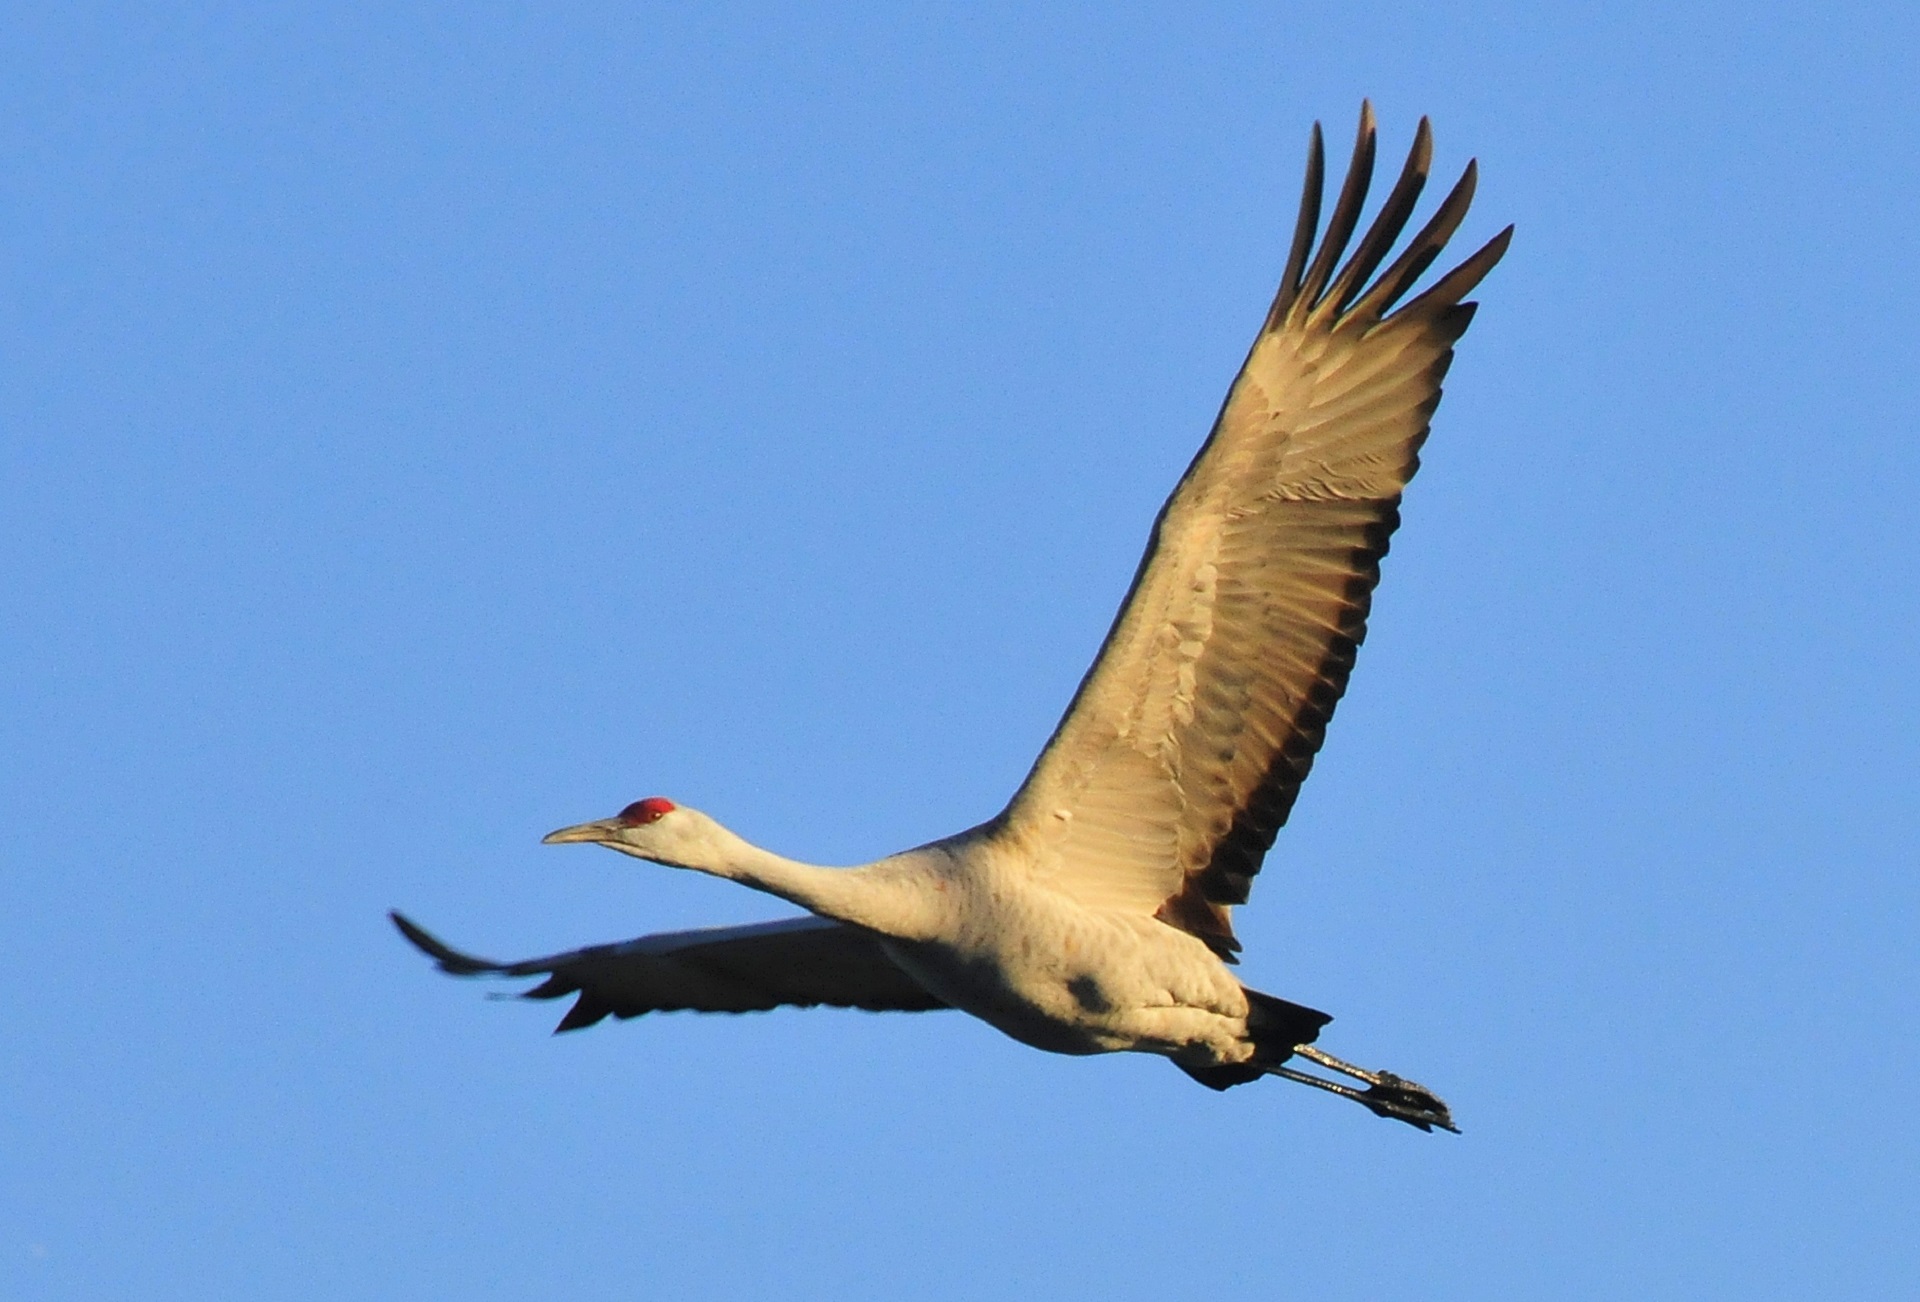
nature, bird, wing, sky, flying, wildlife, portrait, beak, flight, fauna, outdoors, vertebrate, vulture, water bird, sandhill crane, animal migration, accipitriformes, crane like bird